Scotch Corner (Knightsbridge)

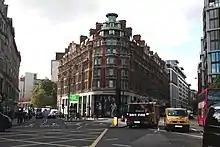
Scotch Corner

Scotch Corner is the road junction of Knightsbridge with the inceptive Brompton Road and Sloane Street. It is within the City of Westminster, facing the Royal Borough of Kensington and Chelsea.